Block letters

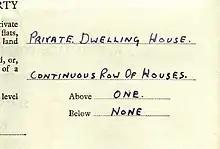
Detail of a form filled in with handwritten small caps

Block letters (known as printscript, manuscript, print writing, printing or ball and stick in academics) are a sans-serif (or "gothic") style of writing Latin script in which the letters are individual glyphs, with no joining.